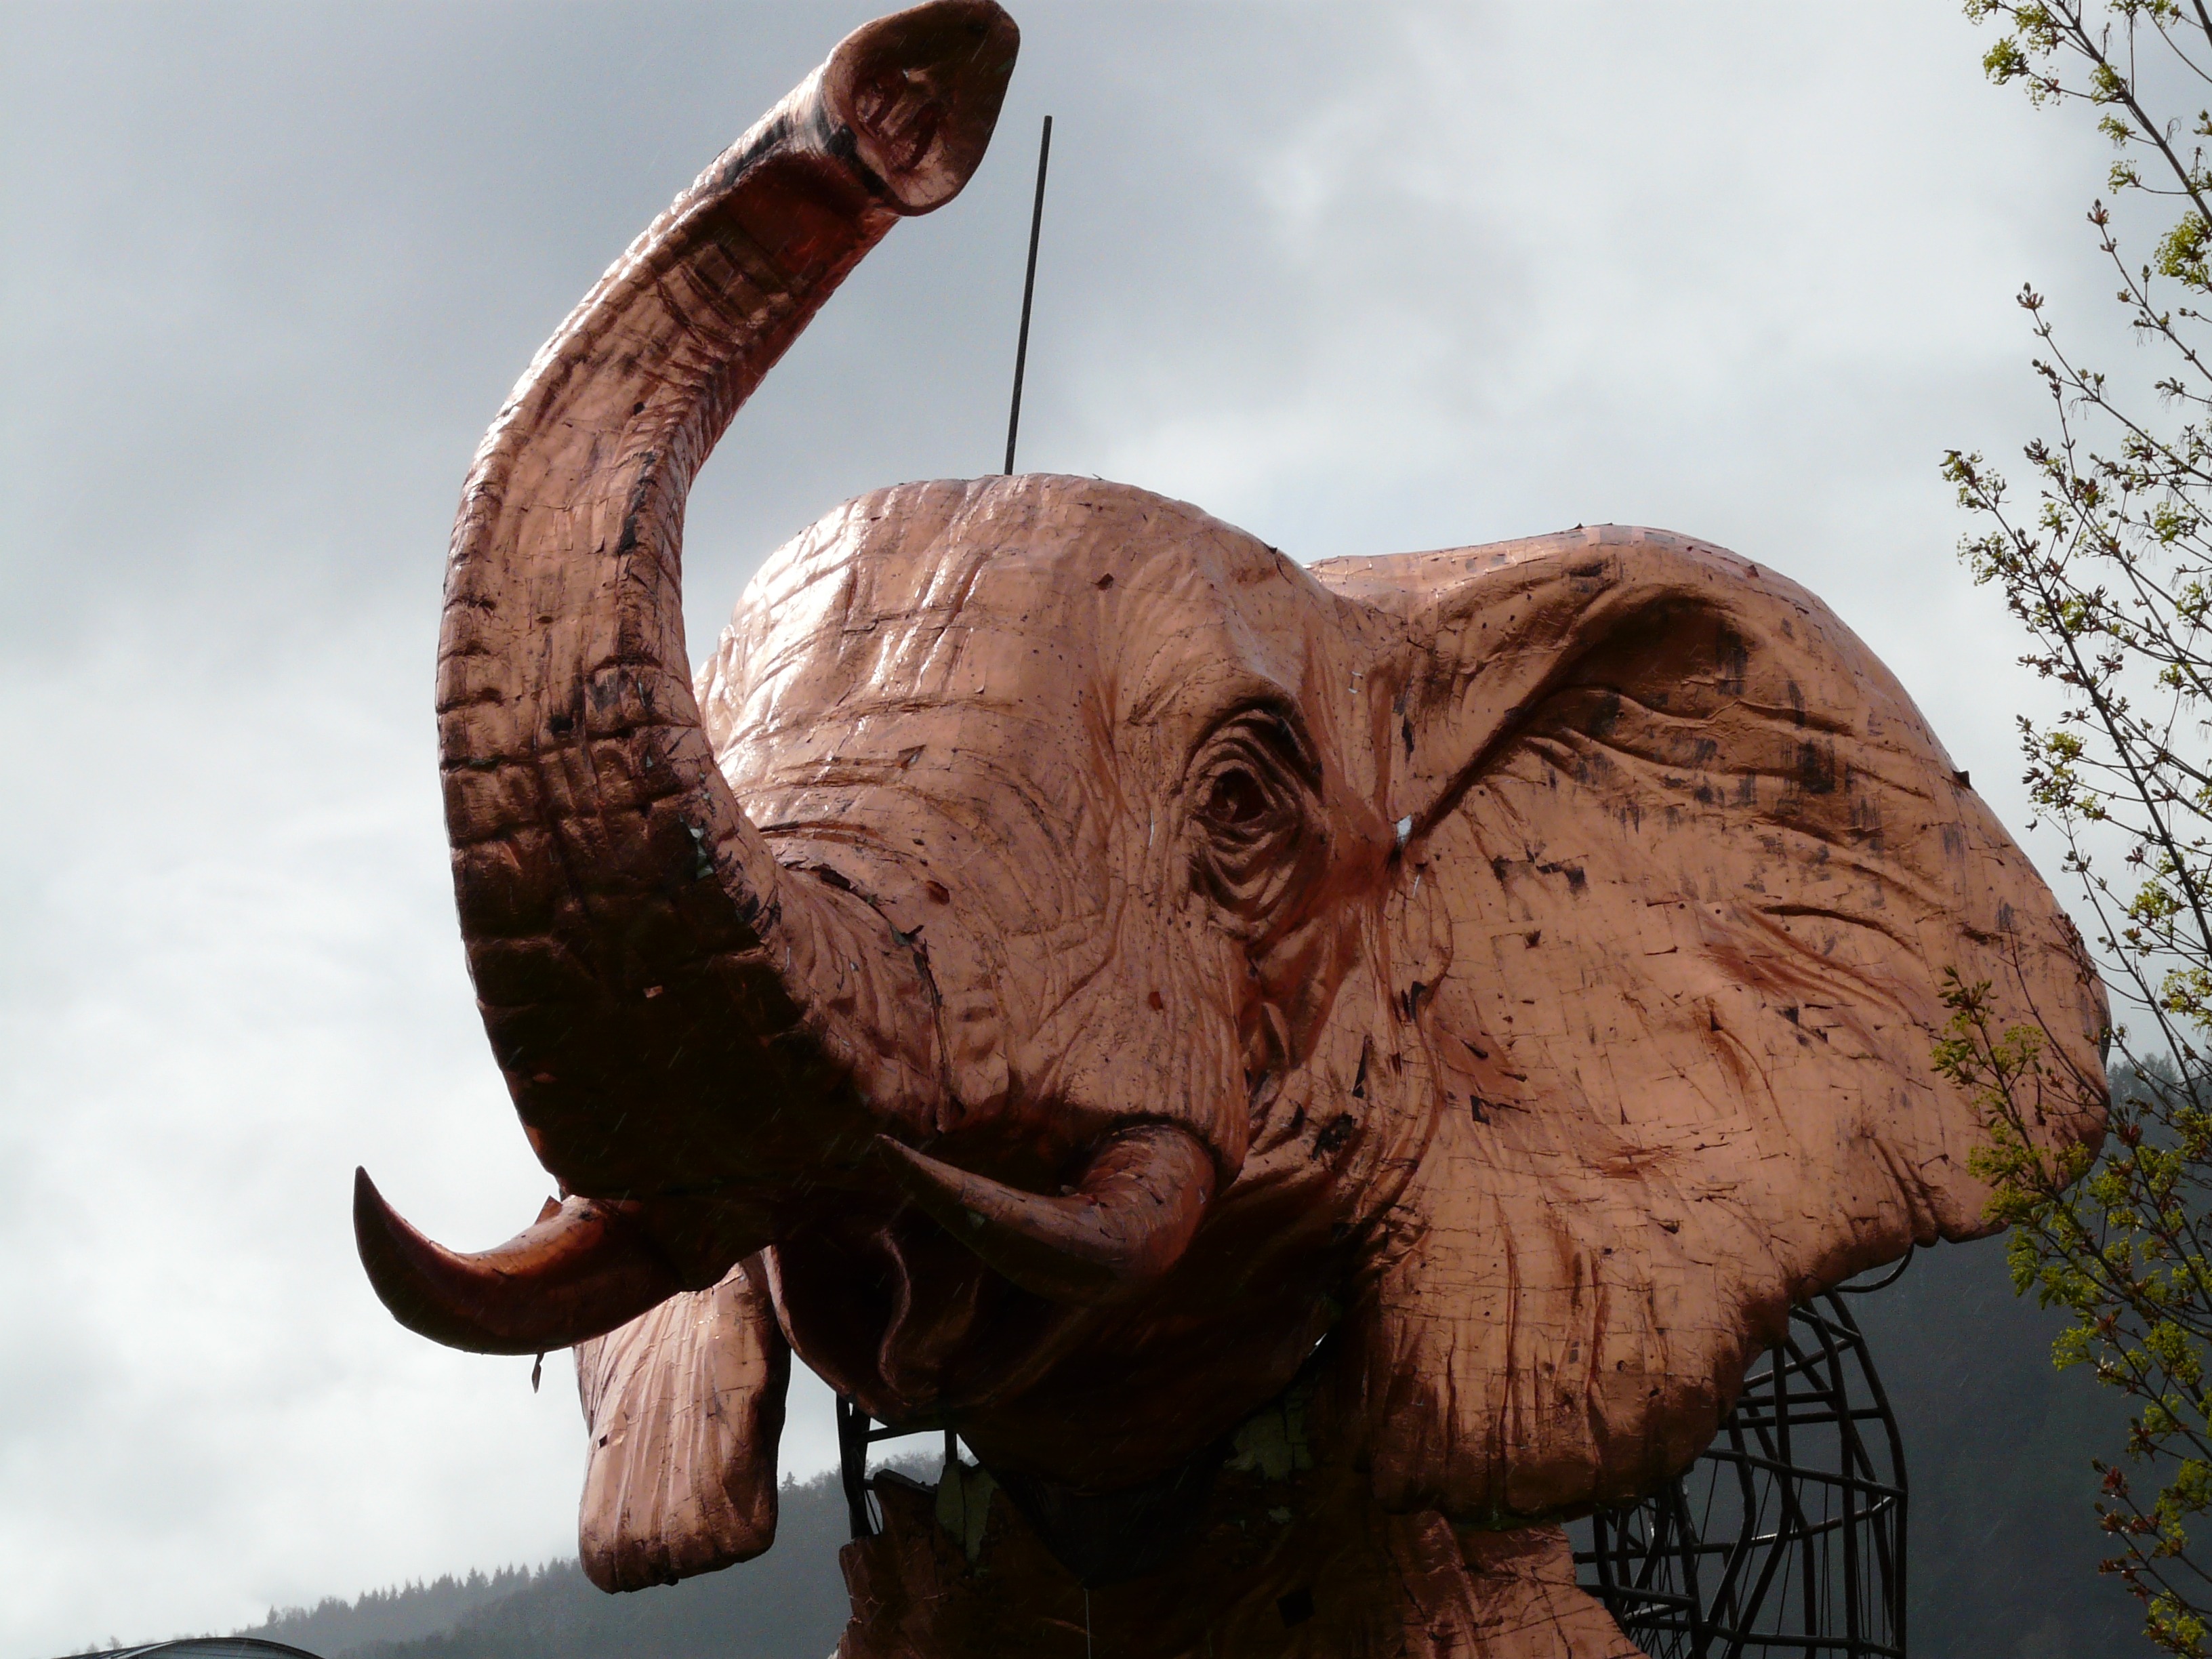
plastic, statue, horn, ear, pink, elephant, sculpture, art, head, large, carving, proboscis, ruesseltier, elephants and mammoths